Fort Collins, Colorado

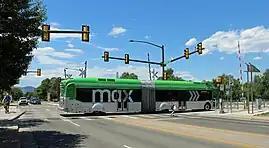
A Transfort MAX bus crossing West Prospect Road

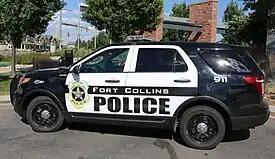
One version of a Fort Collins Police Services patrol car

Much of Fort Collins's culture is centered around the students of Colorado State University. The city provides school year residences for its large college-age population; there is a local music circuit which is influenced by the college town atmosphere and is home to a number of well known microbreweries. The Downtown Business Association hosts a number of small and large festivals each year in the historic Downtown district, including Bohemian Nights at NewWestFest in late summer (permanently discontinued in 2021) which featured local cuisine, music, and businesses. The Fort Collins Lincoln Center is home to the Fort Collins Symphony Orchestra and regularly attracts national touring companies of Broadway plays.